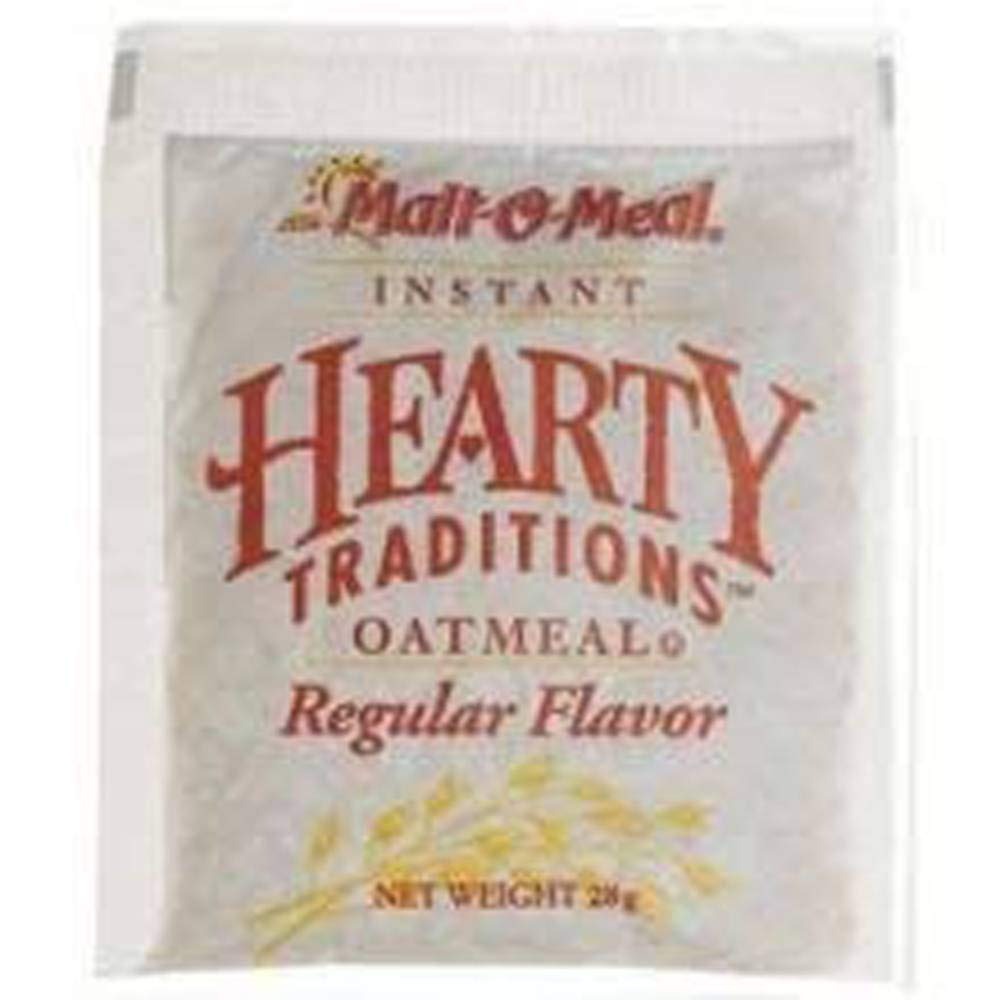
Item Name: Hearty Traditions Regular Sugar Instant Oatmeal, 1 Ounce -- 200 per case.
Product Description: Hearty Traditions Regular Sugar Instant Oatmeal, 1 Ounce -- 200 per case. Country of Origin: United States
Value: 1.0
Unit: Fl Oz

Price: 91.1